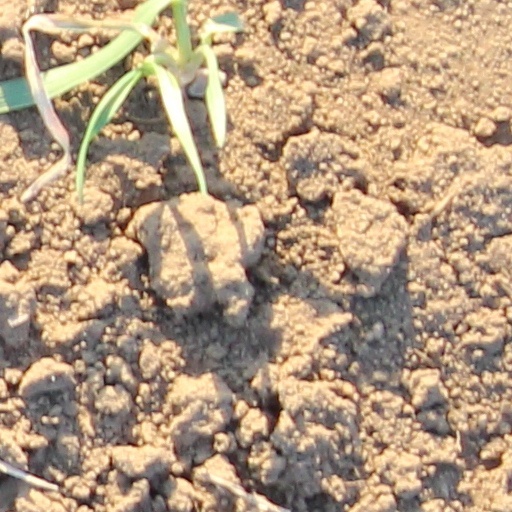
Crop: wheat